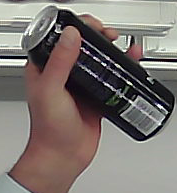
Product: monster_energydrink